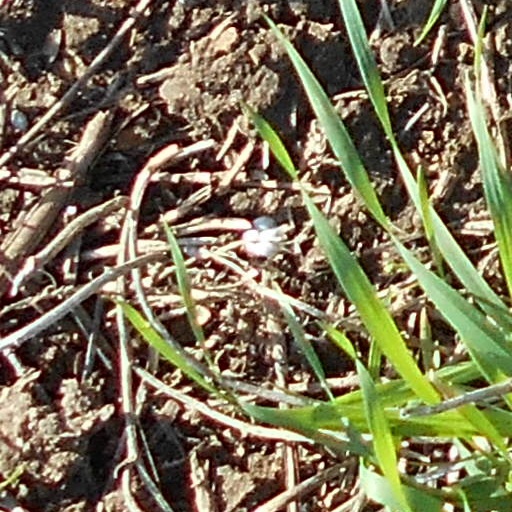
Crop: wheat